Oak wilt

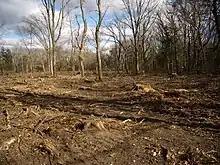
Cultural control (sanitation) of oak wilt infection area

Sanitation entails removing infectious material to reduce inoculum before new infections can develop. Red oaks are the only group capable of forming spore mats, designated as PSPTs. Therefore, removing any PSPTs that become infected is essential to minimize new infection foci. Furthermore, removing all PSPTs, regardless of symptoms, within an infected area reinforces the process. In practice this consists of removing all PSPTs within the plowline (see Mechanical). Trees will need to be removed annually to sustain control over the years. Tree removal involves felling and burying or burning the logs, ensuring all inoculum is discarded. Alternatively, logs and slash can be chipped or mulched on site. Tree stumps can also be removed to increase sanitation.